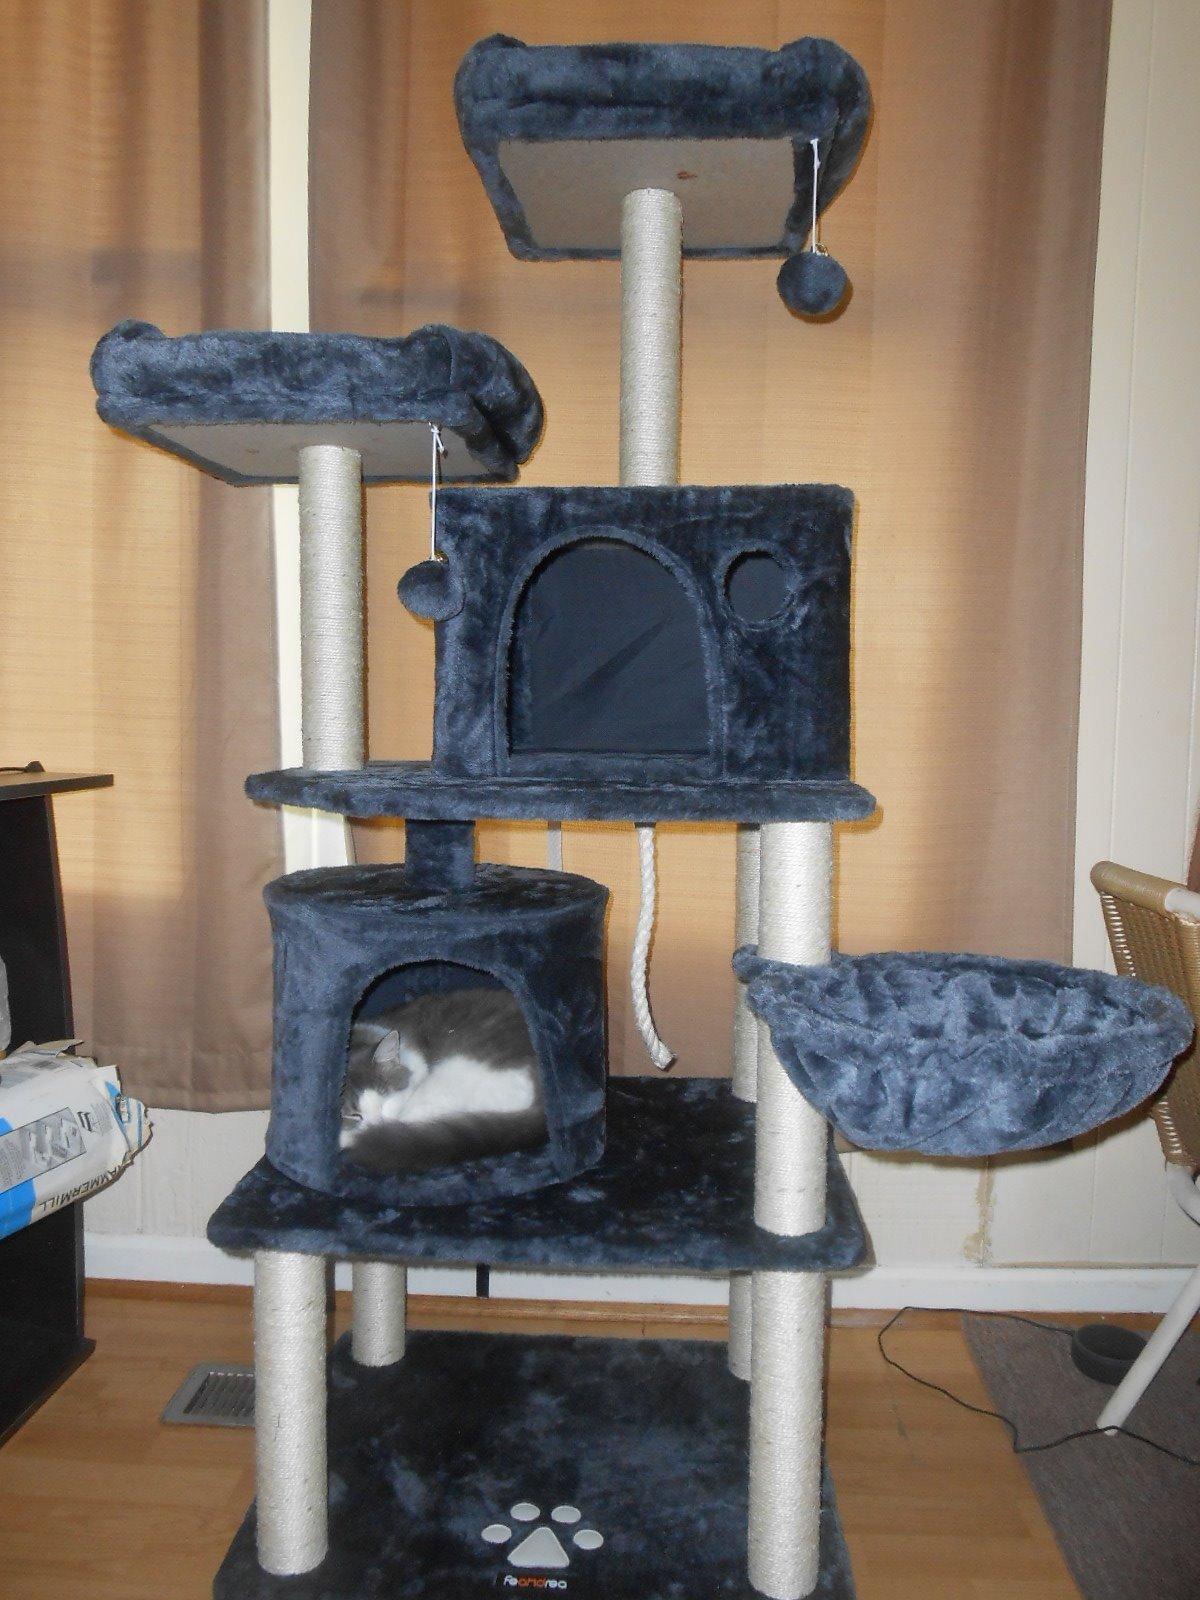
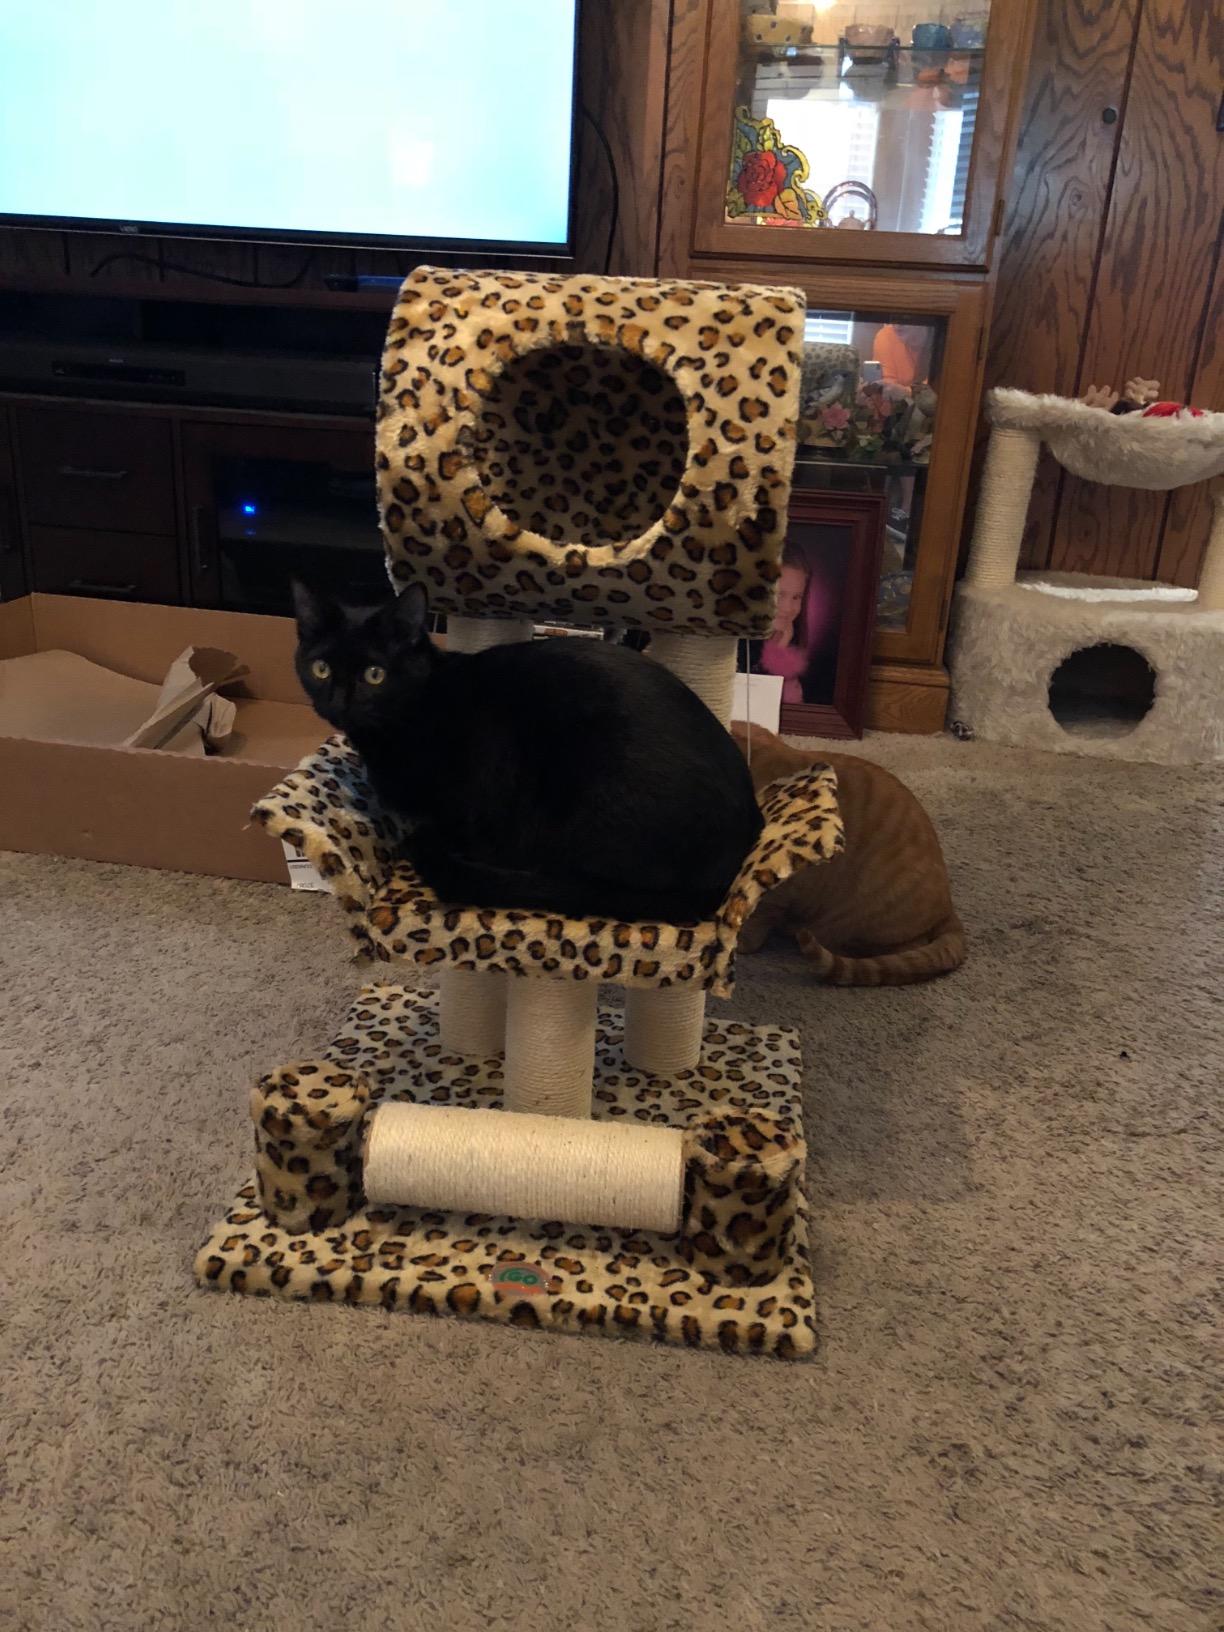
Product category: items_cat tree
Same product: no